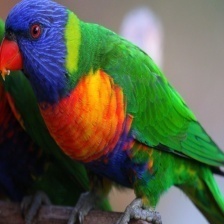
Species: RAINBOW LORIKEET
Scientific name: TRICHOGLOSSUS MOLUCCANUS
ImageNet parent category: lorikeet